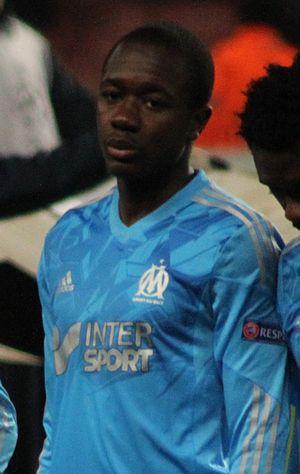
Giannelli Imbula Wanga, né le 12 septembre 1992 à Vilvorde en Belgique, est un footballeur international congolais qui évolue au poste de milieu relayeur au FK Sotchi.